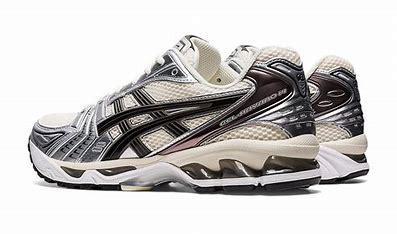
Brand: Asics
Model: Gel Kayano 14